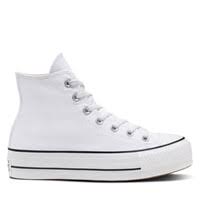
Label: Sneaker